Going Bananas (film)

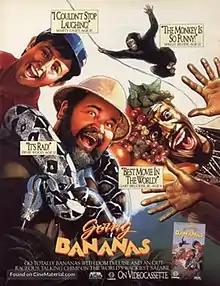

Going Bananas is a 1987 American comedy film directed by Boaz Davidson and written by Menahem Golan. The film stars Dom DeLuise, Jimmie Walker, David Mendenhall, Deep Roy, Warren Berlinger and Herbert Lom. The film was released on February 12, 1988, by Cannon Film Distributors.